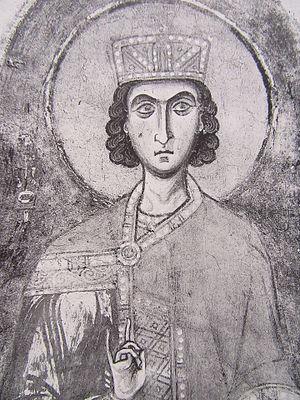
Le prophète Salomon fresque de 1167 environ à Staraïa Lagoda
L'église Saint-Georges est située à Staraïa Ladoga dans l'oblast de Leningrad, raïon de Volkhov. Construite au XIIᵉ siècle, sur la rive gauche du Volkhov, c'est une des plus anciennes églises qui subsiste en Russie. Elle fait partie des édifices de l'époque pré-mongole de la Rus'. L'église a conservé ses fresques du XIIᵉ siècle, ce qui est extrêmement rare en Russie. Elle bénéficie d'un classement comme monument architectural exceptionnel d'intérêt fédéral.